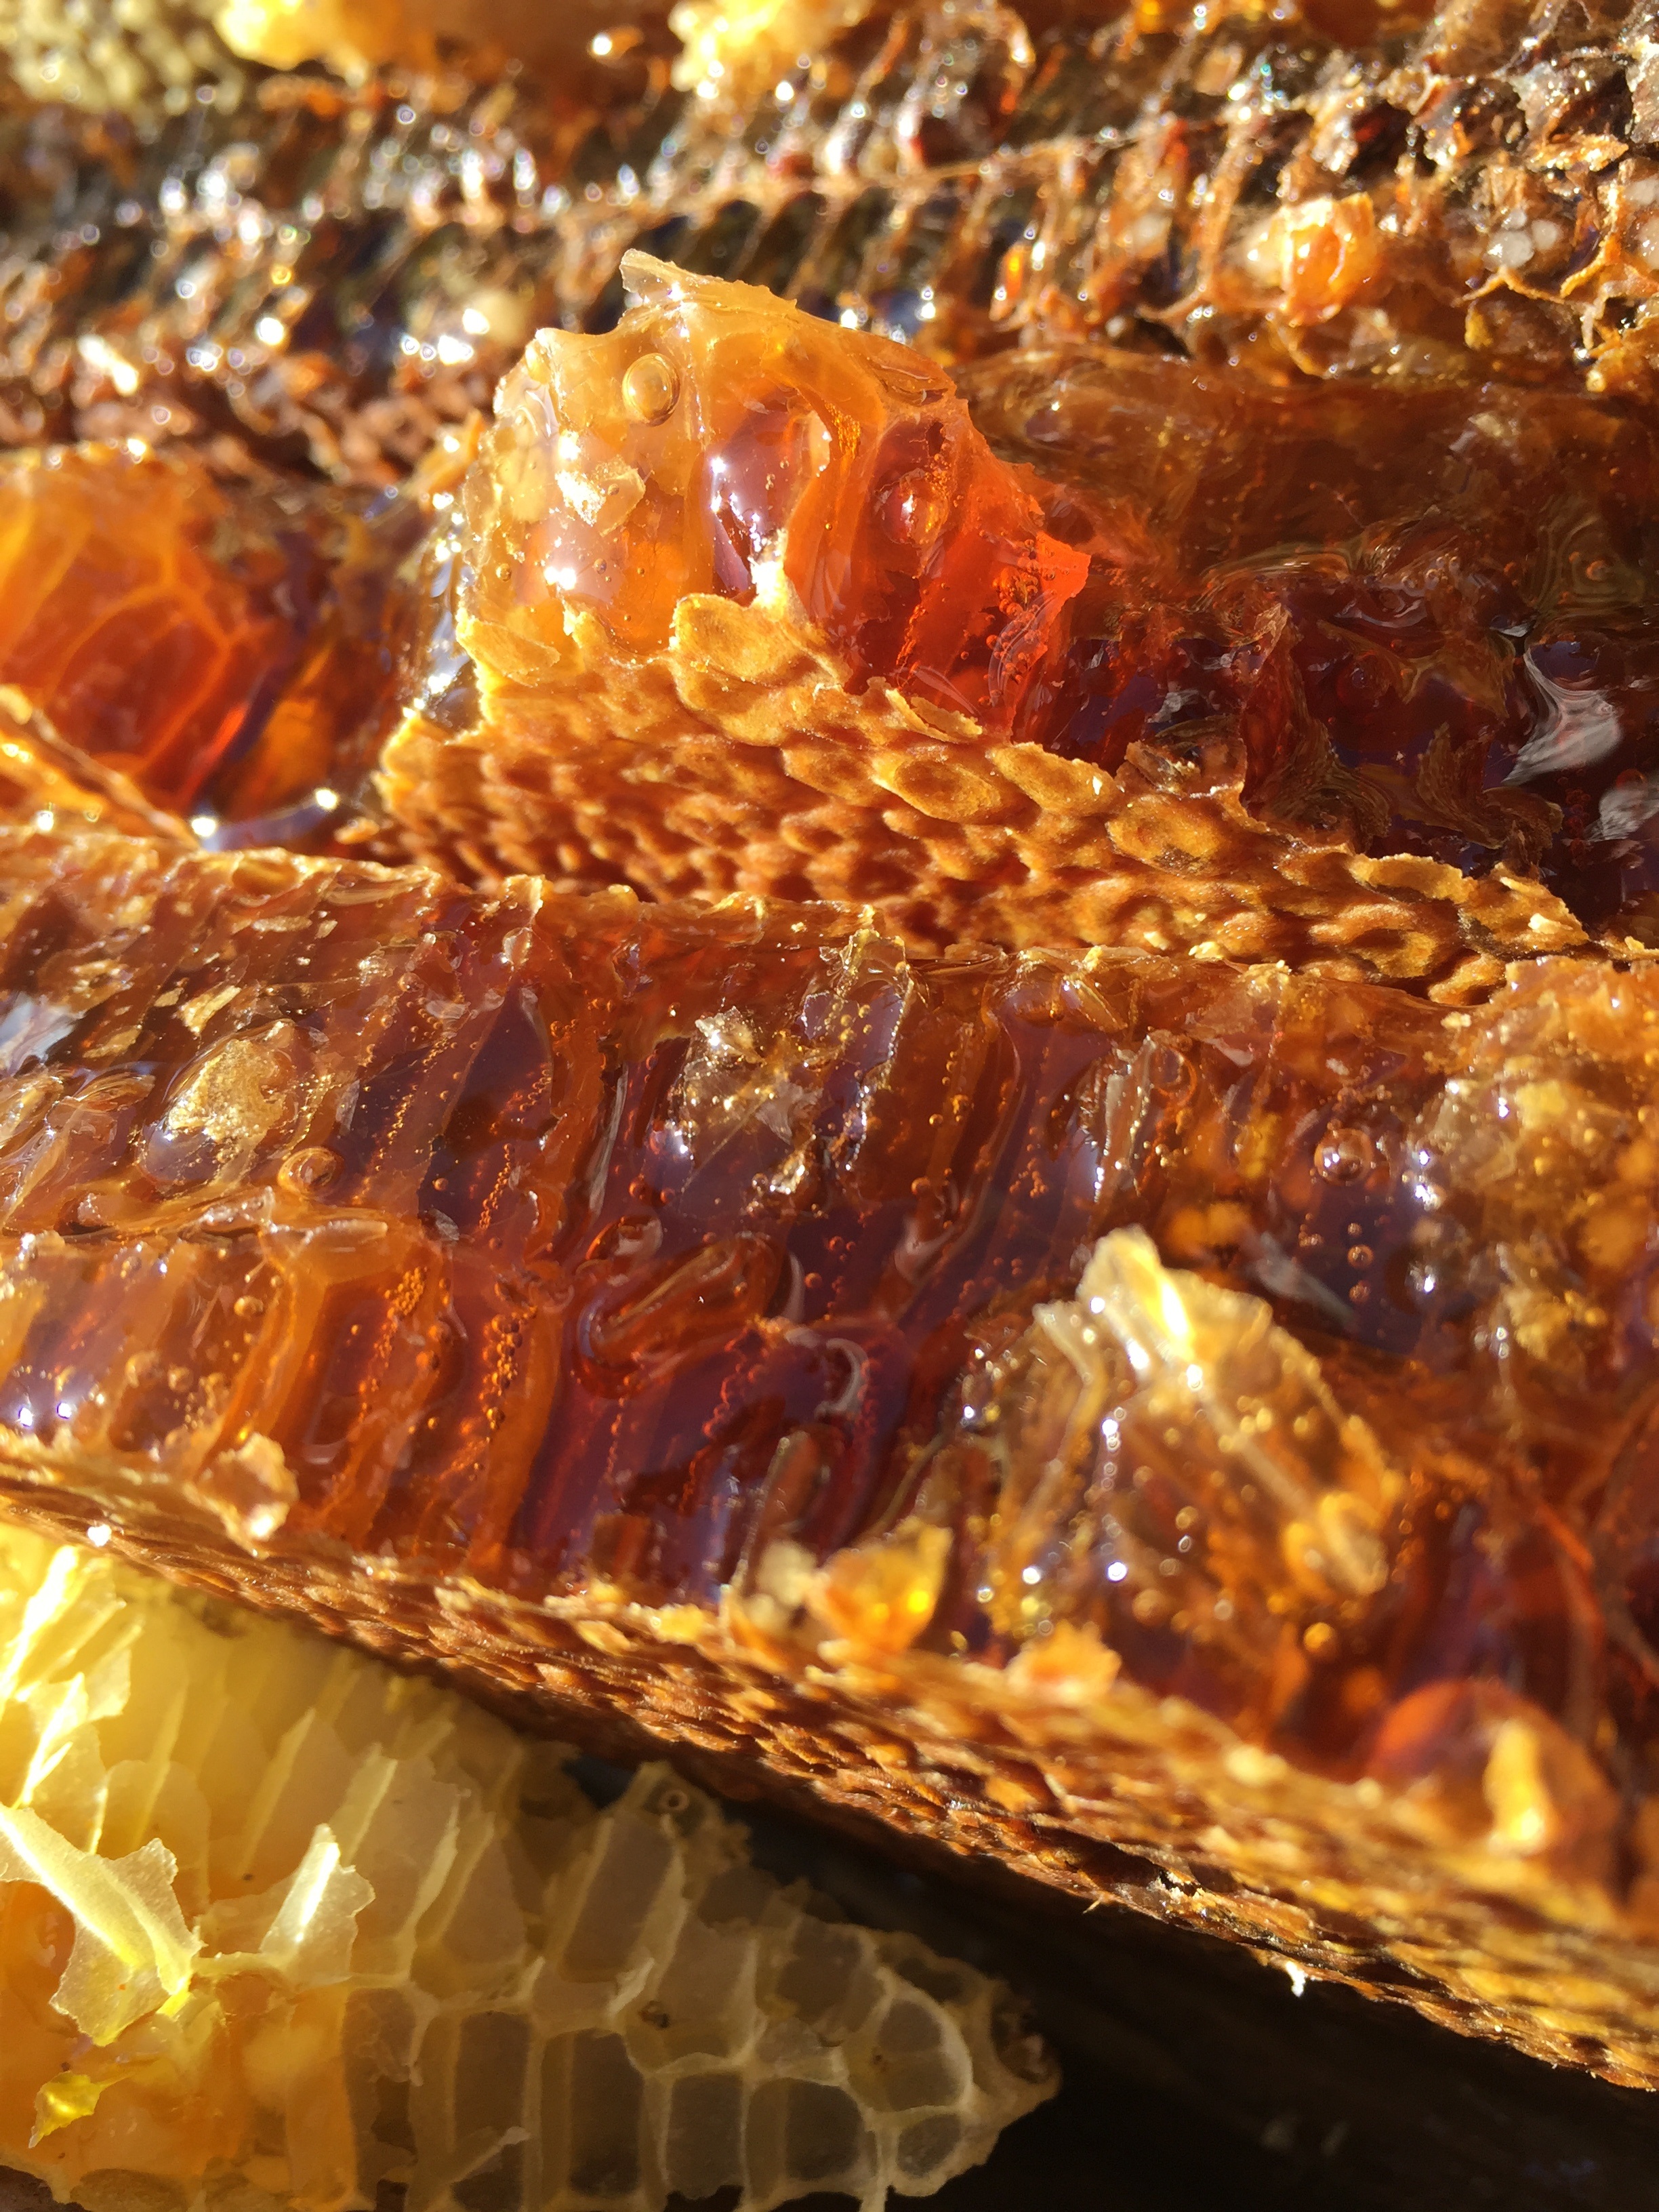
dish, meal, food, produce, natural, dessert, sweetness, the original ecology, soil honey, mucao